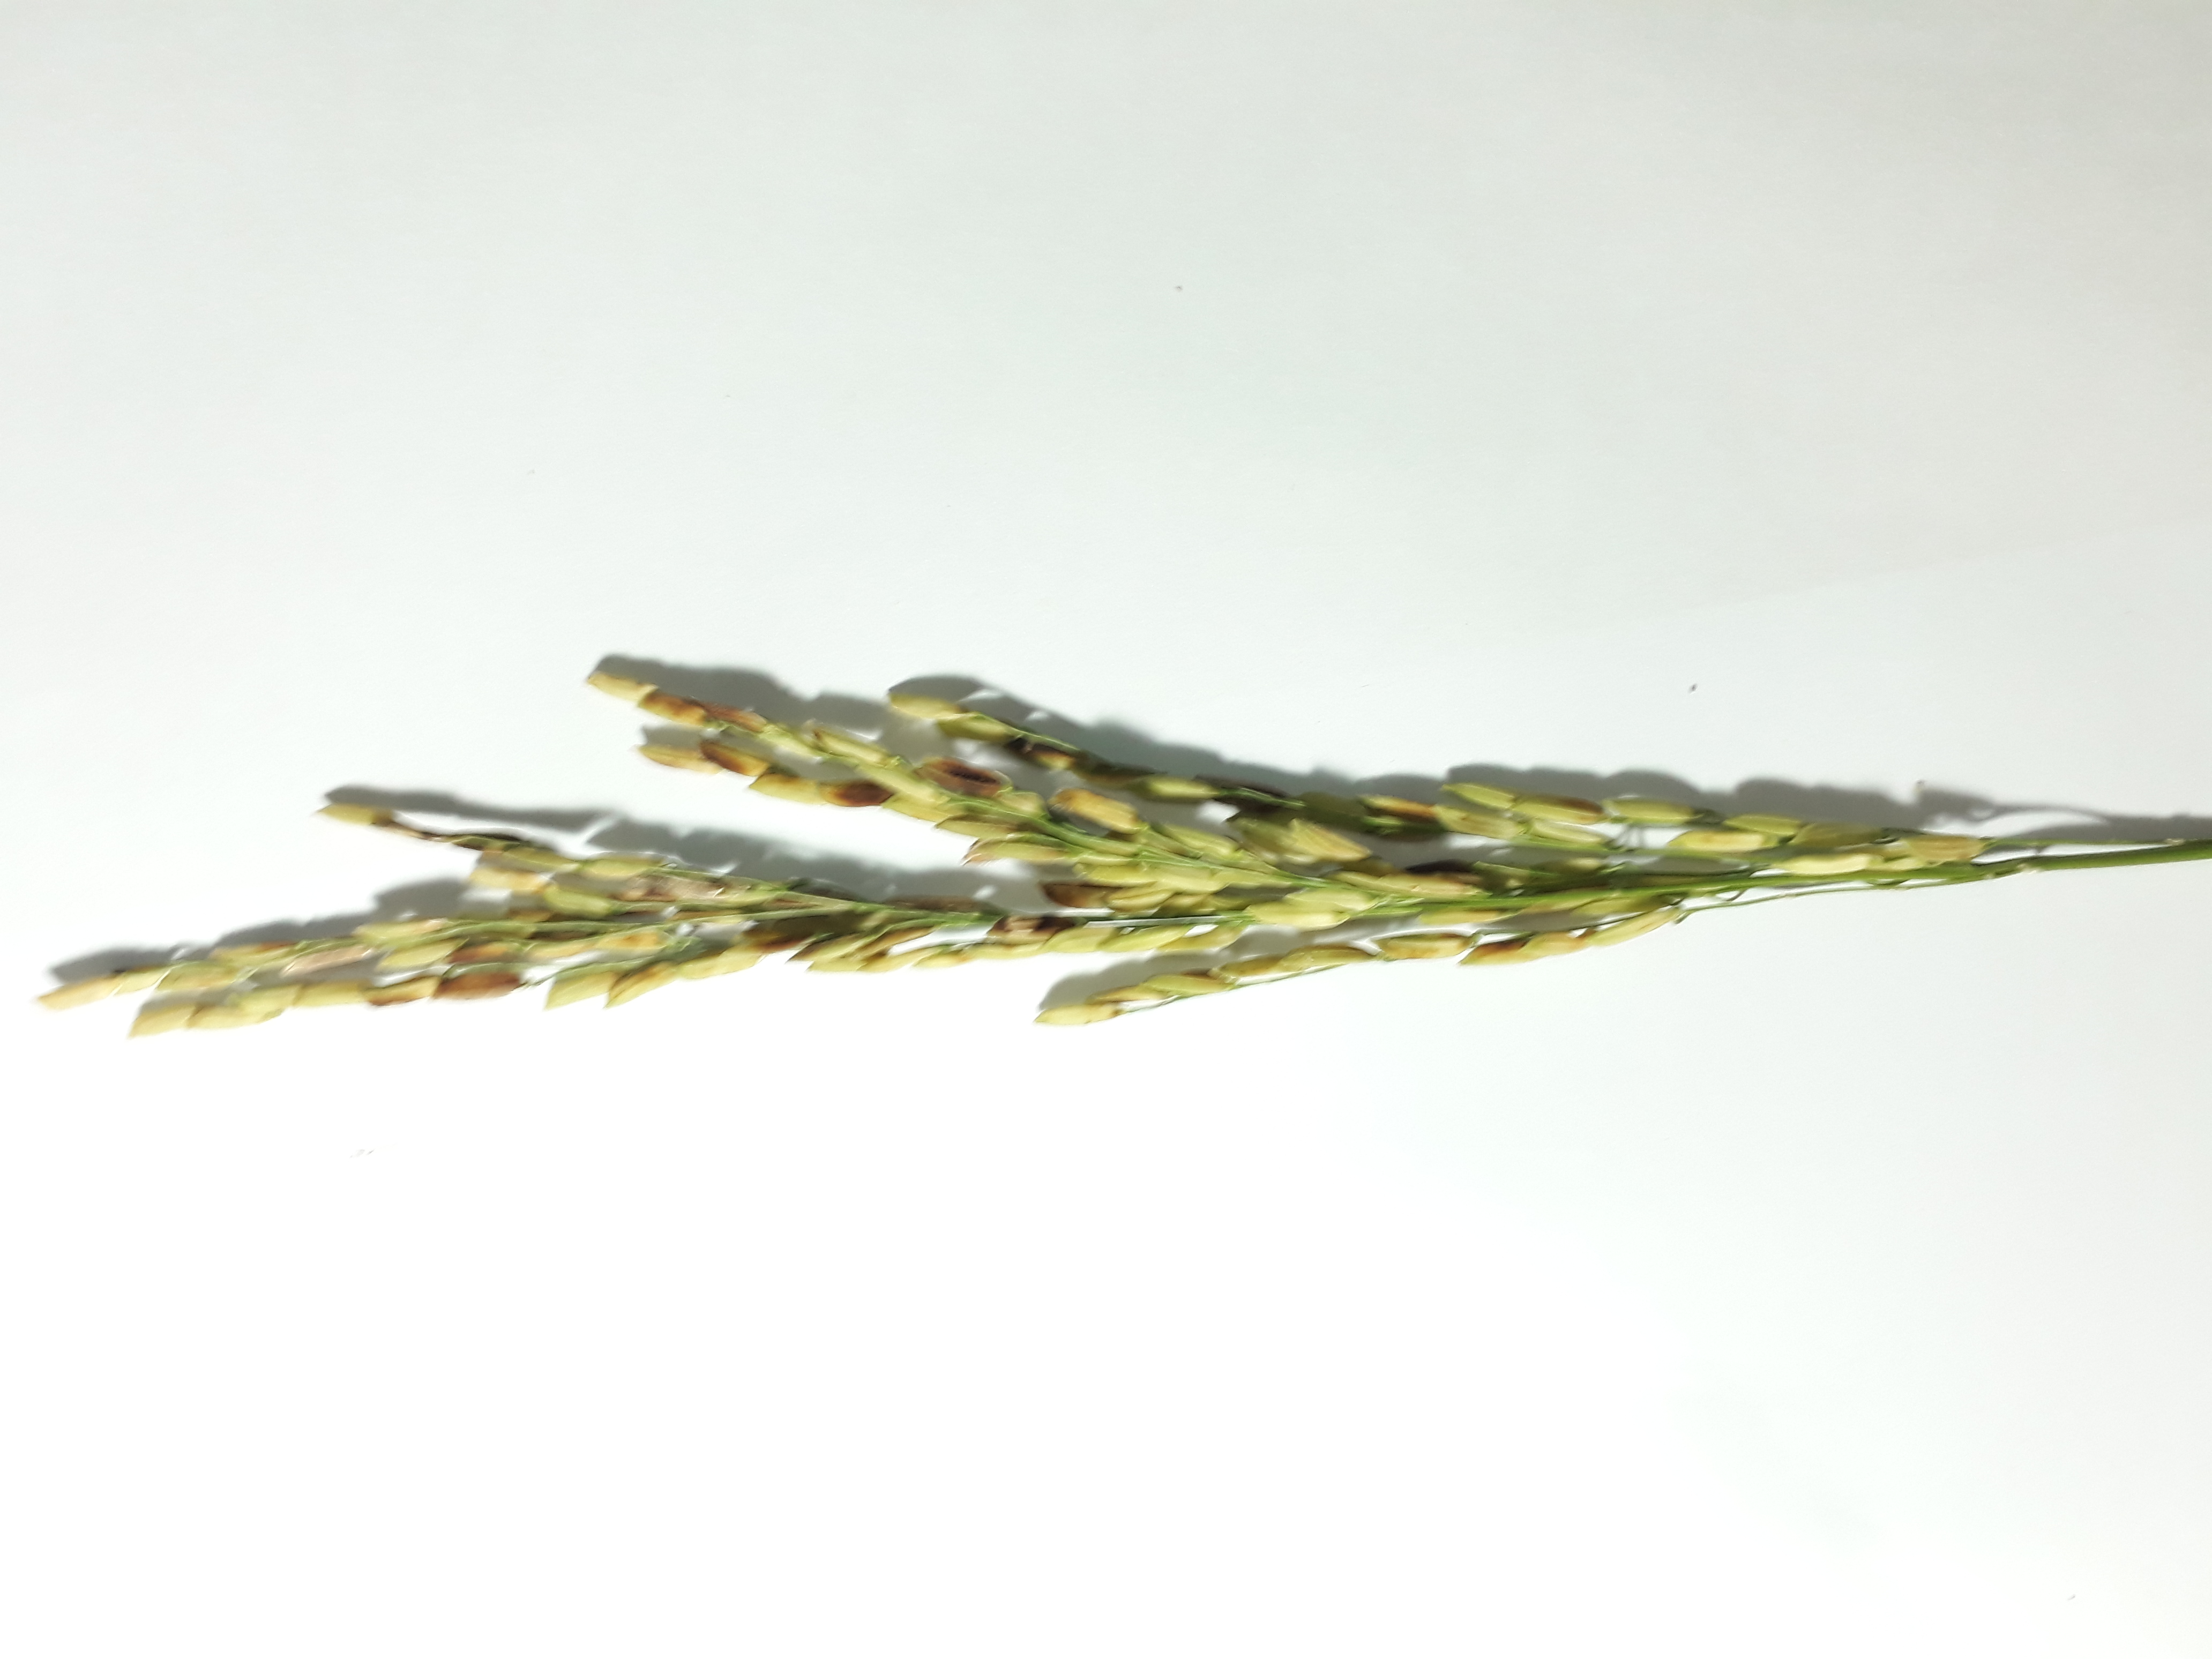
Label: Mild